The Fourth Estate (painting)

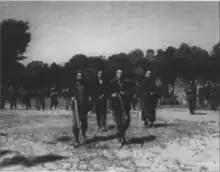
Still from "Tragic Hunt" inspired by "The Fourth Estate"

Considered a symbol of the 20th century, artistically and socially, "The Fourth Estate" depicts a workers' strike. The divisionist style is used to depict the strikers walking casually towards the light, with their shadows behind them. The painting represents the full development of this theme from Pellizza's preparatory studies. The composition of the painting is balanced in its shapes and vibrant in its light, giving force to the mass movement it depicts.